McKayla Maroney

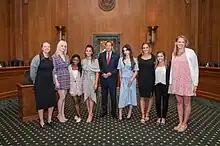
Maroney (fourth from right, wearing blue dress) with other survivors and Richard Blumenthal

On October 18, 2017, Maroney alleged that the USA Gymnastics team physician Larry Nassar had repeatedly molested her, starting when she was 13 years old, until her retirement from the sport in 2016. She made the allegation on Twitter under the #MeToo hashtag. Nassar had been arrested in November 2016 and accused of sexually assaulting female minors throughout his career.